Philip IV of France

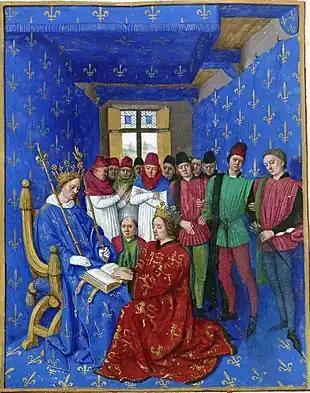
Homage of Edward I (kneeling) to Philip IV (seated). As duke of Aquitaine, Edward was a vassal to the French king. Illumination made in the 15th century by Jean Fouquet.

As the duke of Aquitaine, English King Edward I was a vassal to Philip and had to pay him homage. Following the Fall of Acre in 1291, however, the former allies started to show dissent.